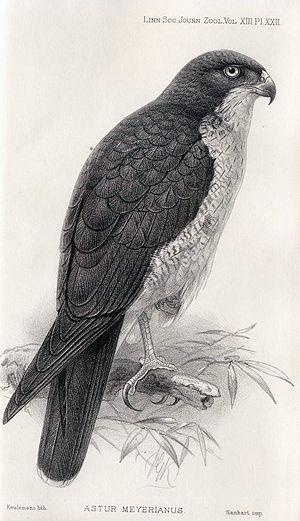
L'Autour de Meyer est une espèce d'oiseaux de la famille des Accipitridae.